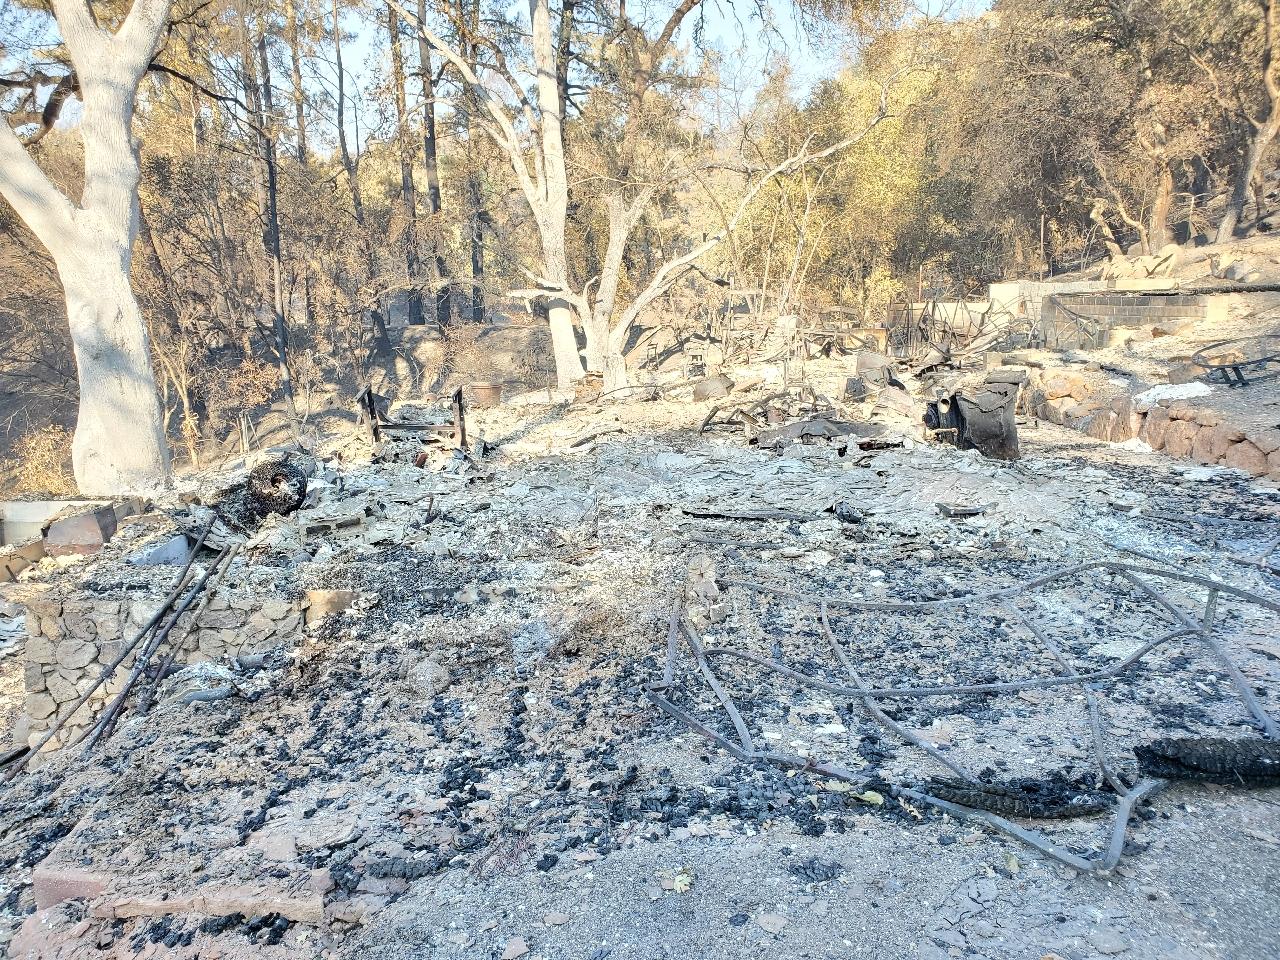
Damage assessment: destroyed